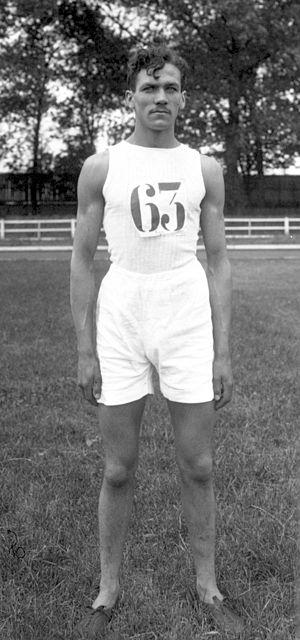
René Labat, né le 19 février 1892 à Hendaye et mort le 8 mars 1970 à Paris, est un athlète français spécialiste du saut en hauteur.